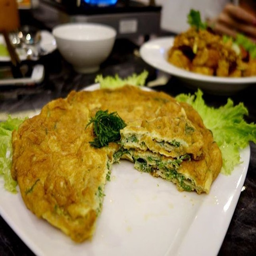
what about some food for humps day !